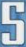
Number: 5